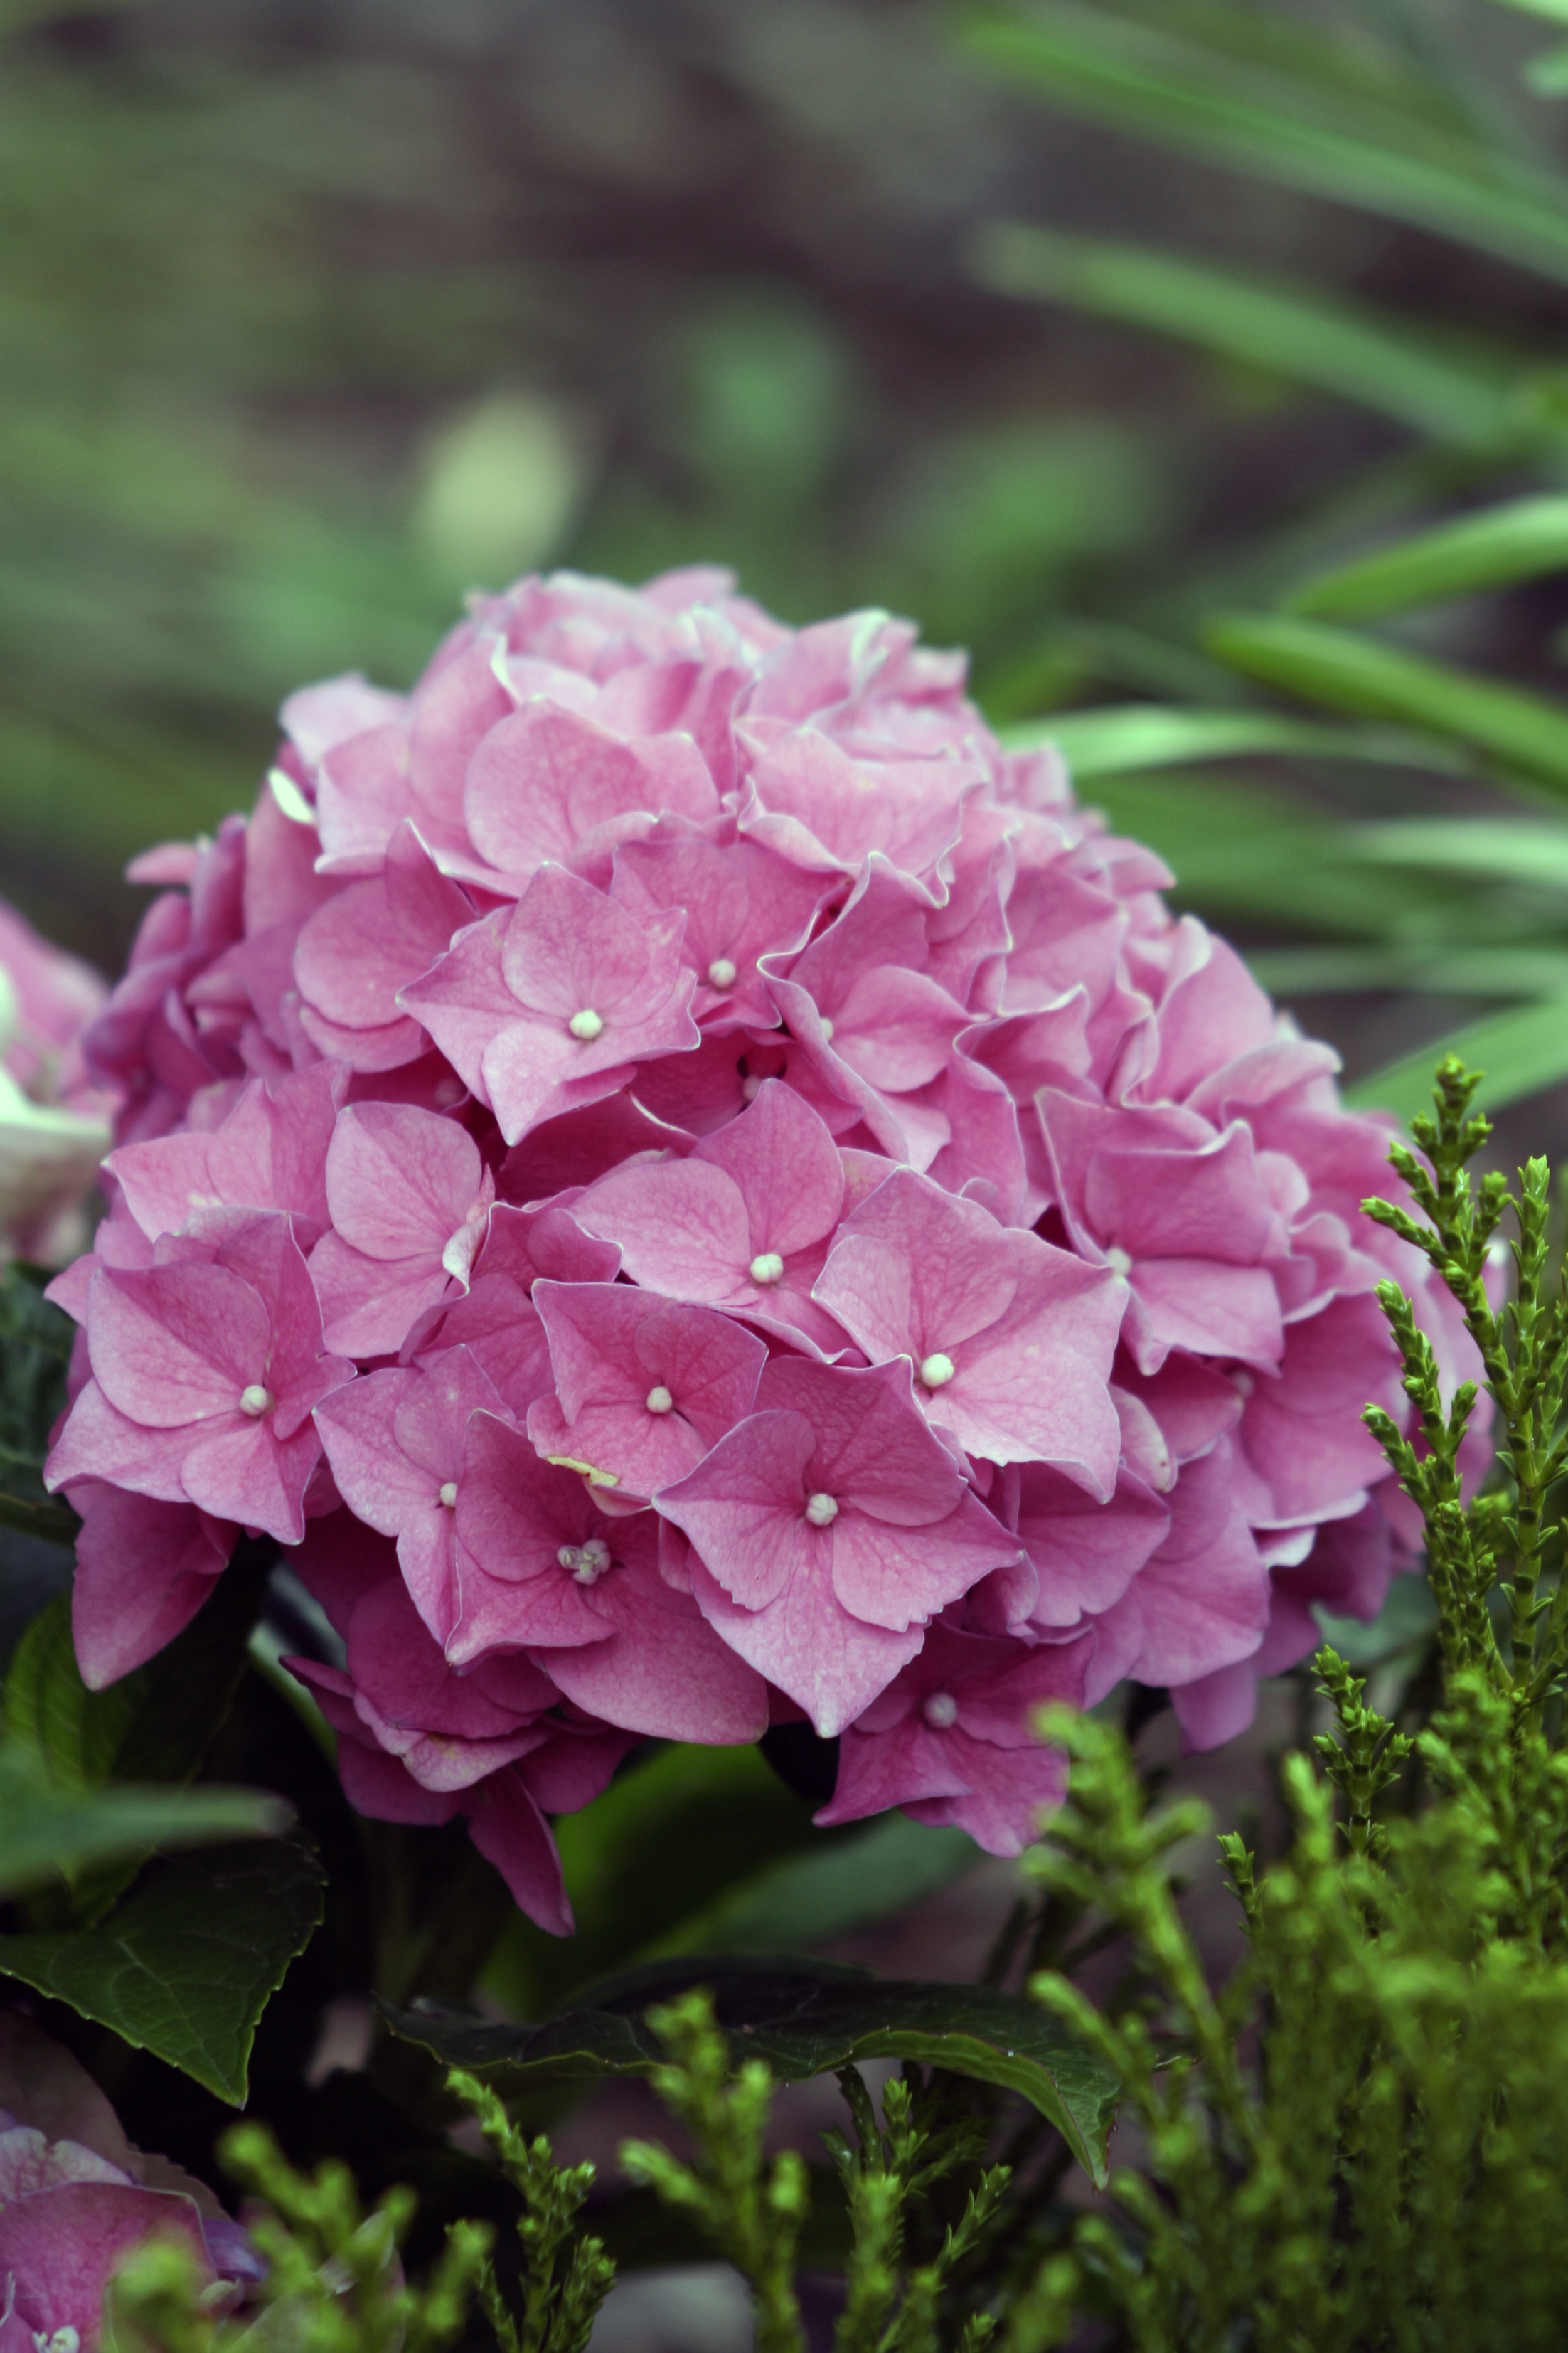
nature, plant, flower, petal, botany, pink, flora, hydrangea, shrub, ornamental plant, hydrangeas, hydrangea flower, flowering plant, hydrangeaceae, cornales, annual plant, land plant